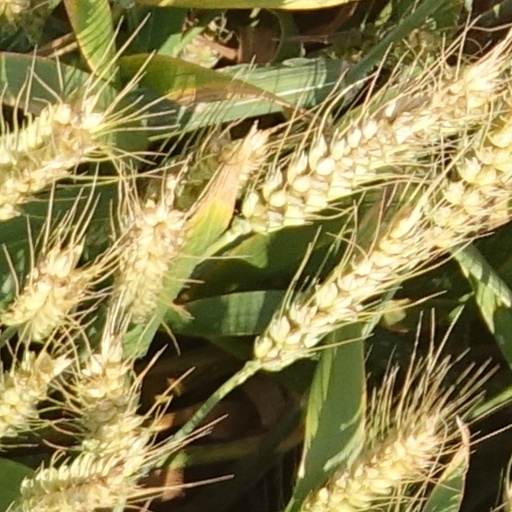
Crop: wheat